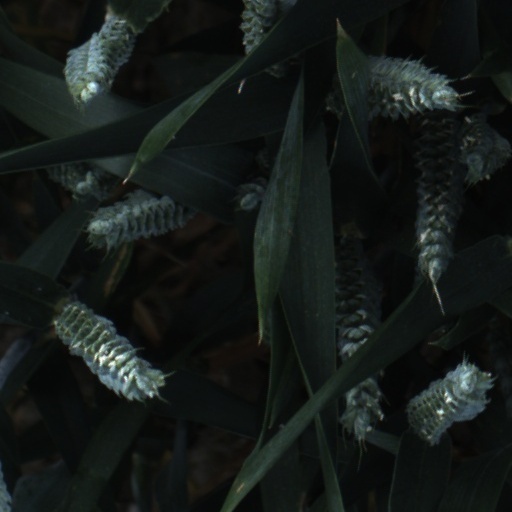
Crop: wheat